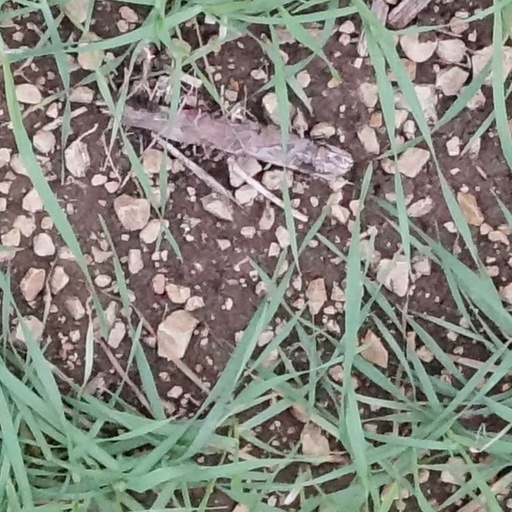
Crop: wheat